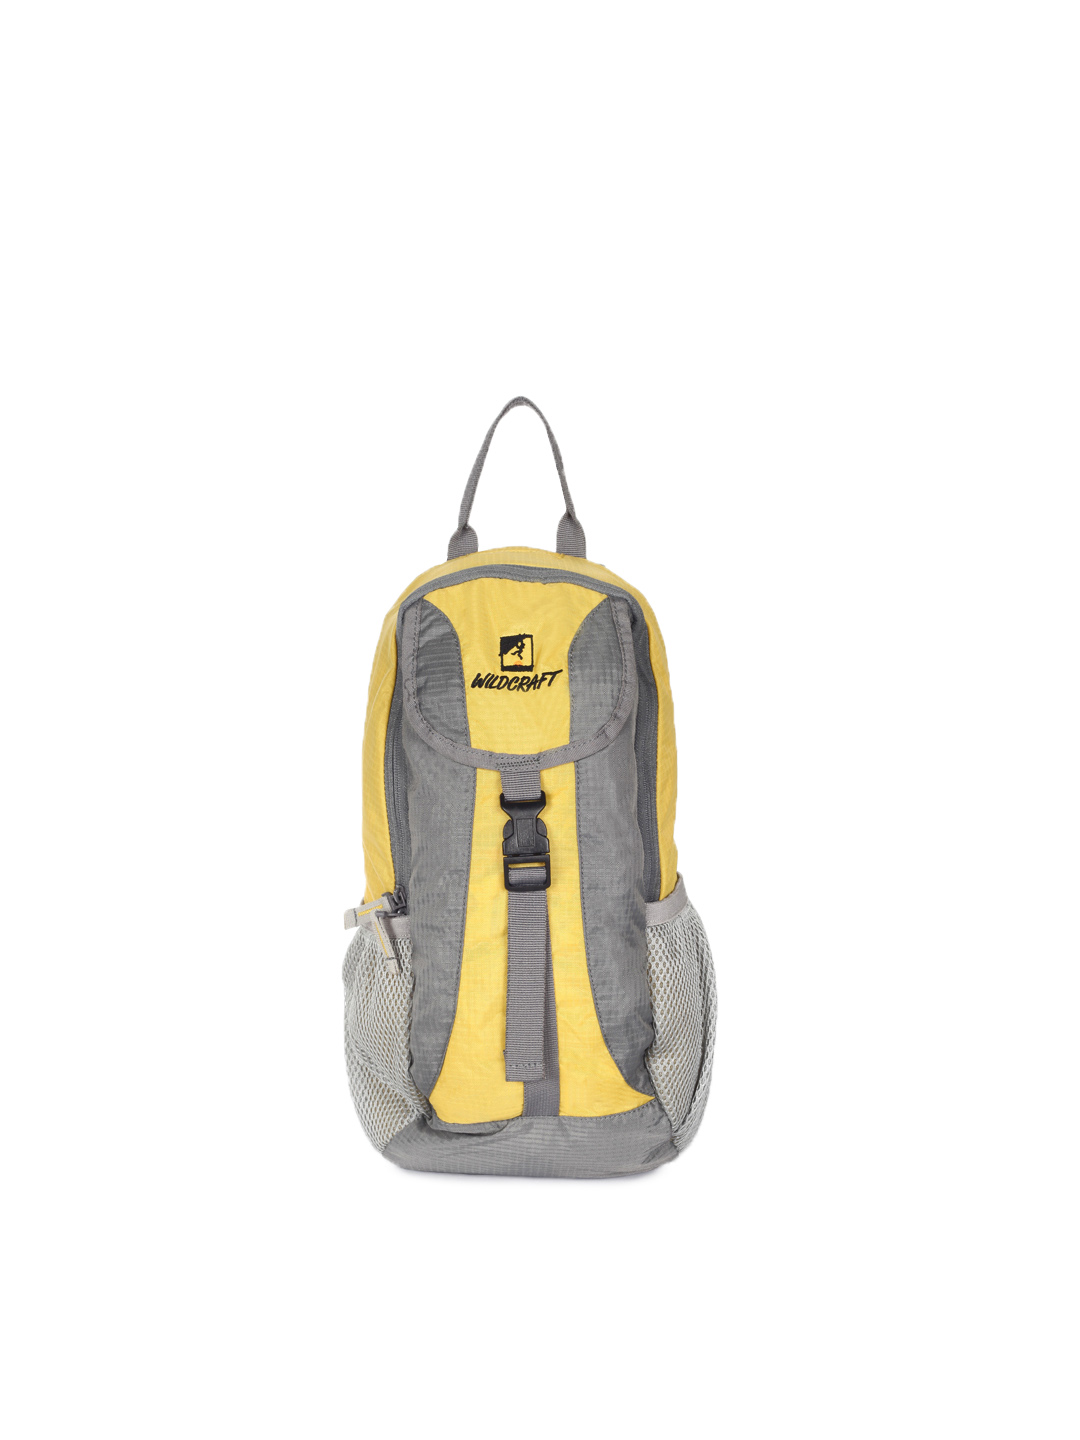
Wildcraft Unisex Yellow Hydrator  Backpack
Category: Accessories / Bags / Backpacks
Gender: Unisex
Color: Yellow
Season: Winter 2018
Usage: Casual